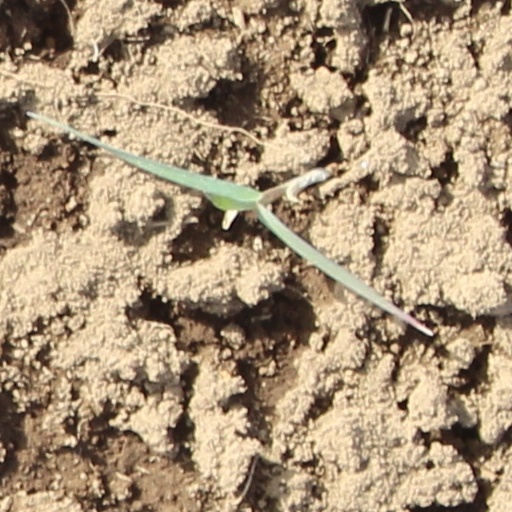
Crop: wheat